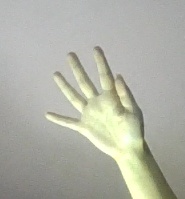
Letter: sheen